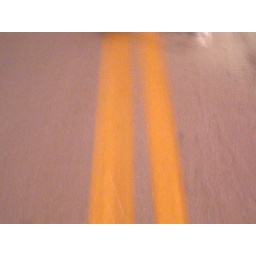
two roads divurged in the yellow wood